Missing (2008 film)

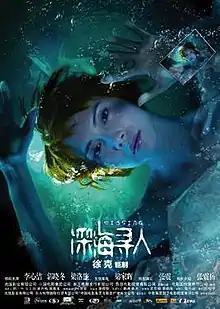
Theatrical release poster

Missing is a 2008 Hong Kong dramatic fantasy horror film directed by Tsui Hark starring Angelica Lee.